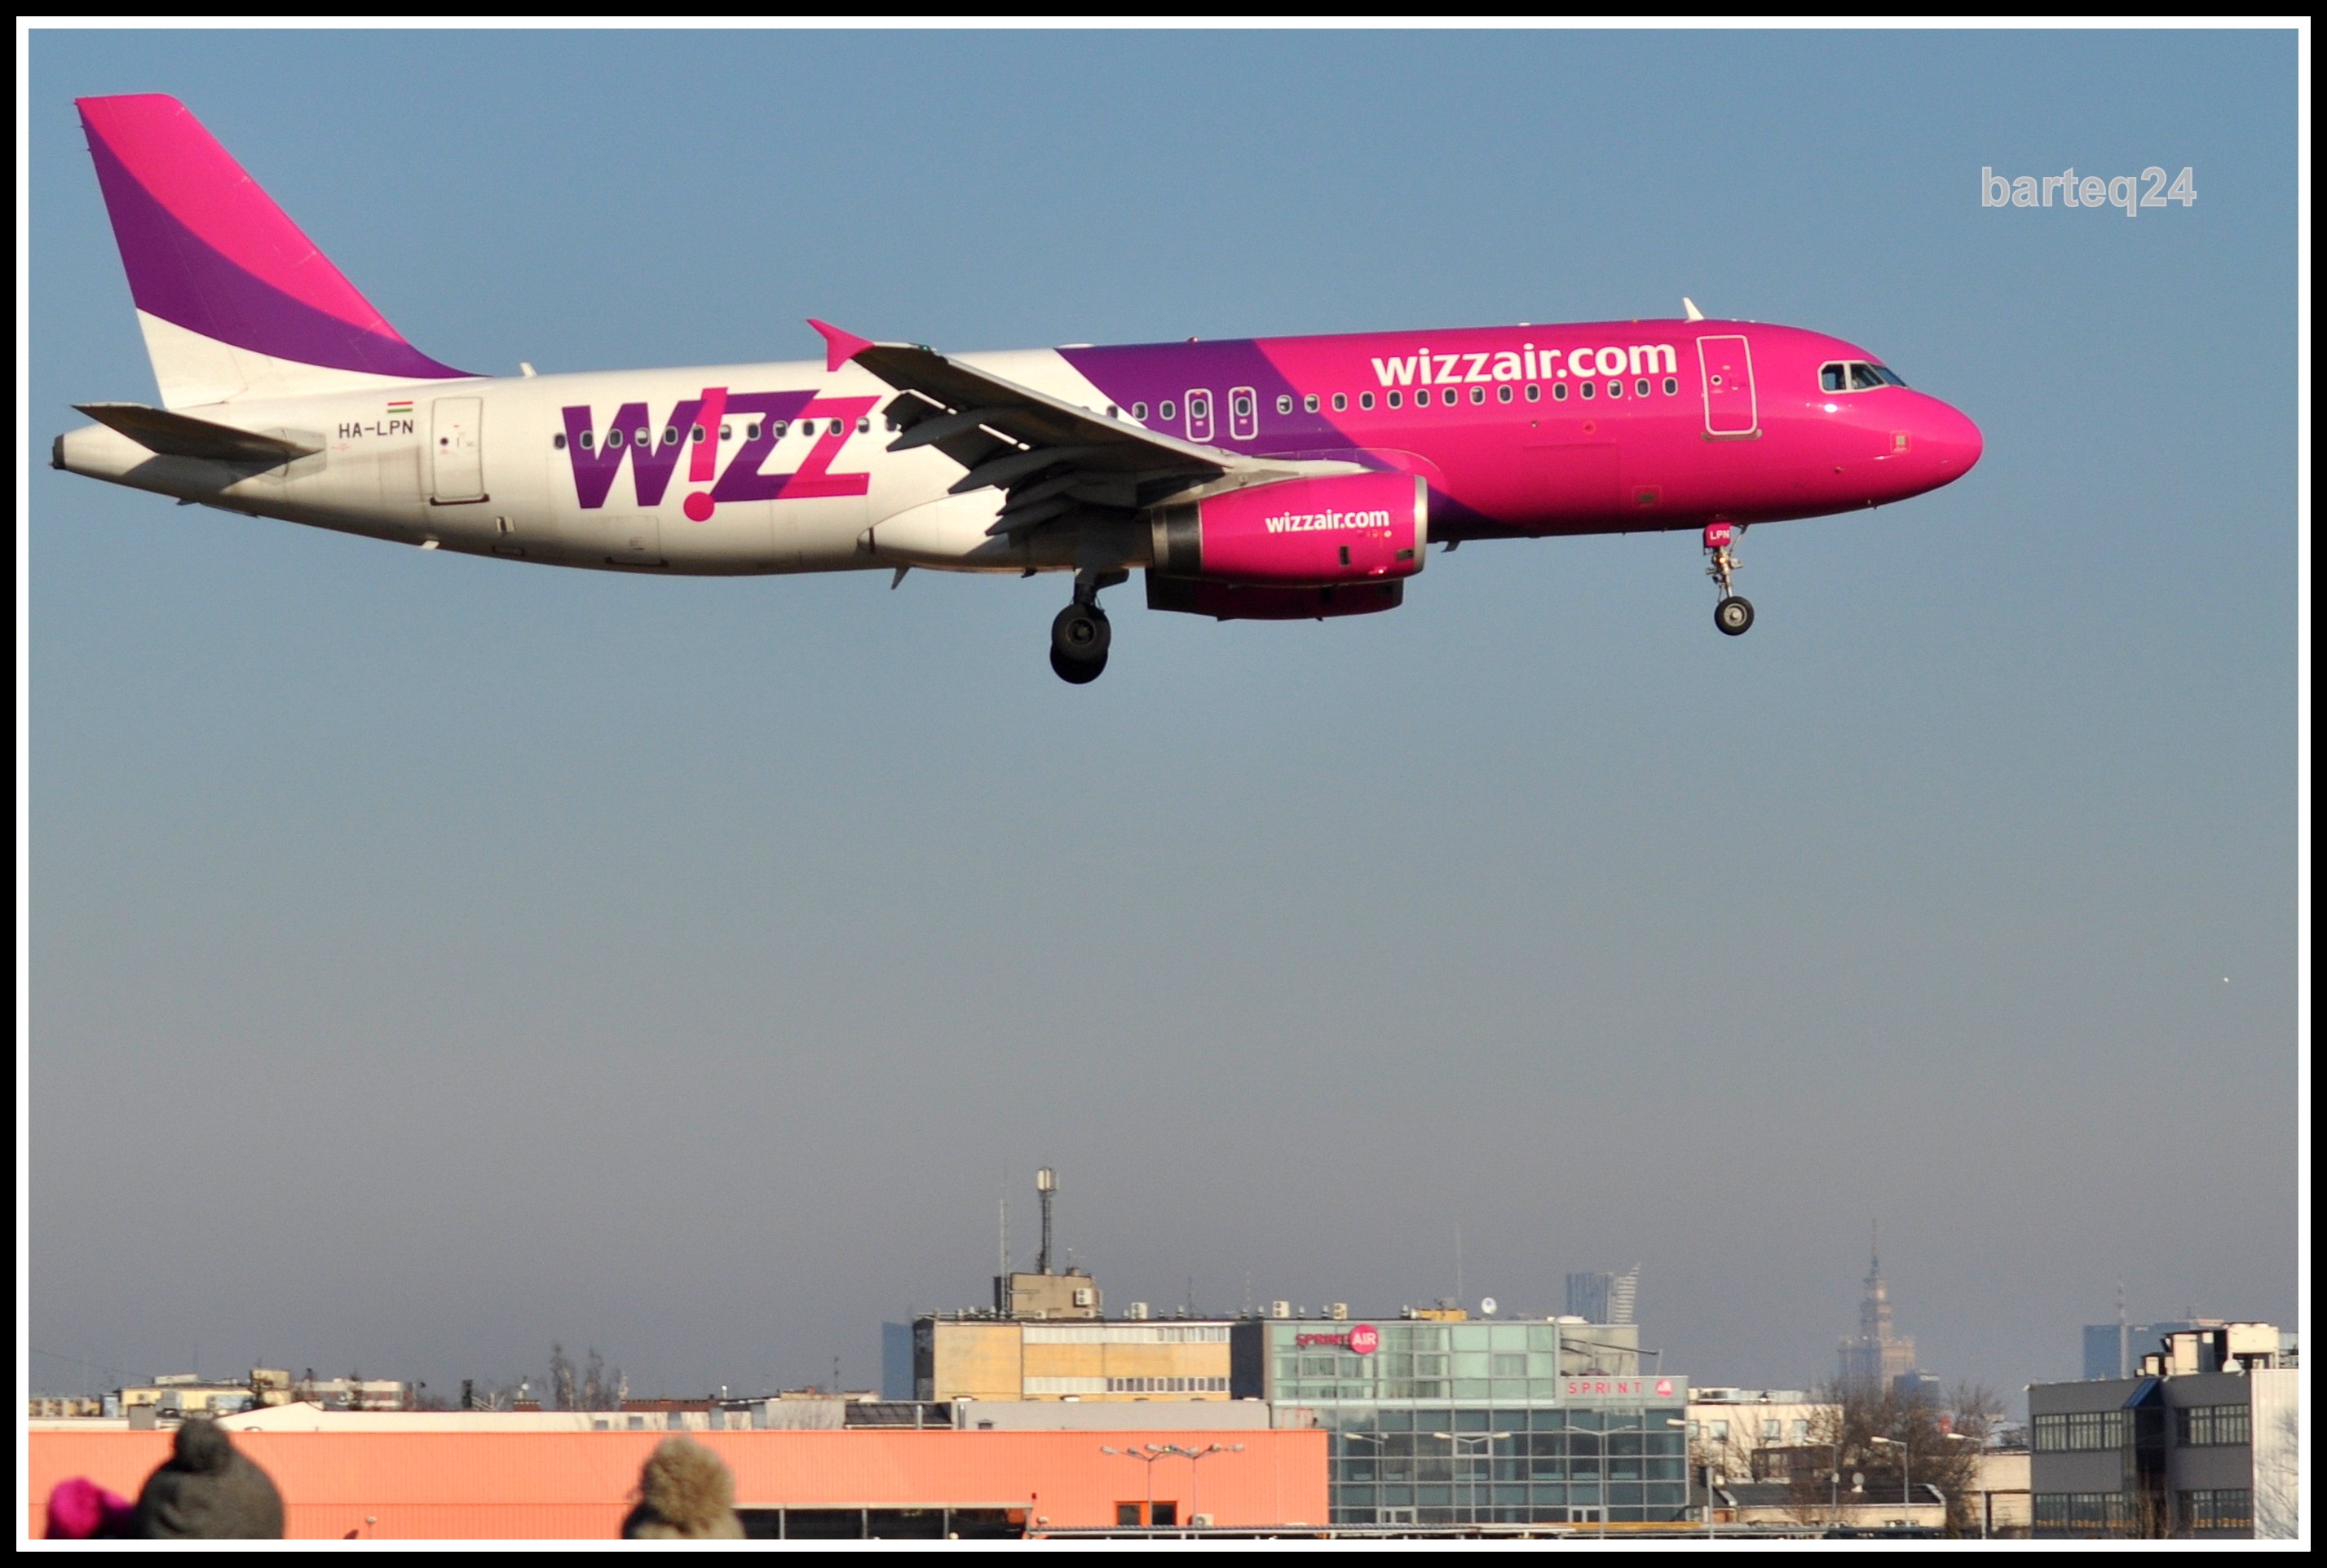
airplane, aircraft, europe, vehicle, airline, aviation, airliner, poland, europa, airbus, polska, warsaw, wizzair, warszawa, boeing, mazovia, mazowsze, epwa, lotniskochopina, chopinairport, a320232, halpn, wizz, cn3354, jet aircraft, airbus a330, boeing 777, boeing 767, air travel, atmosphere of earth, wide body aircraft, narrow body aircraft, airbus a320 family